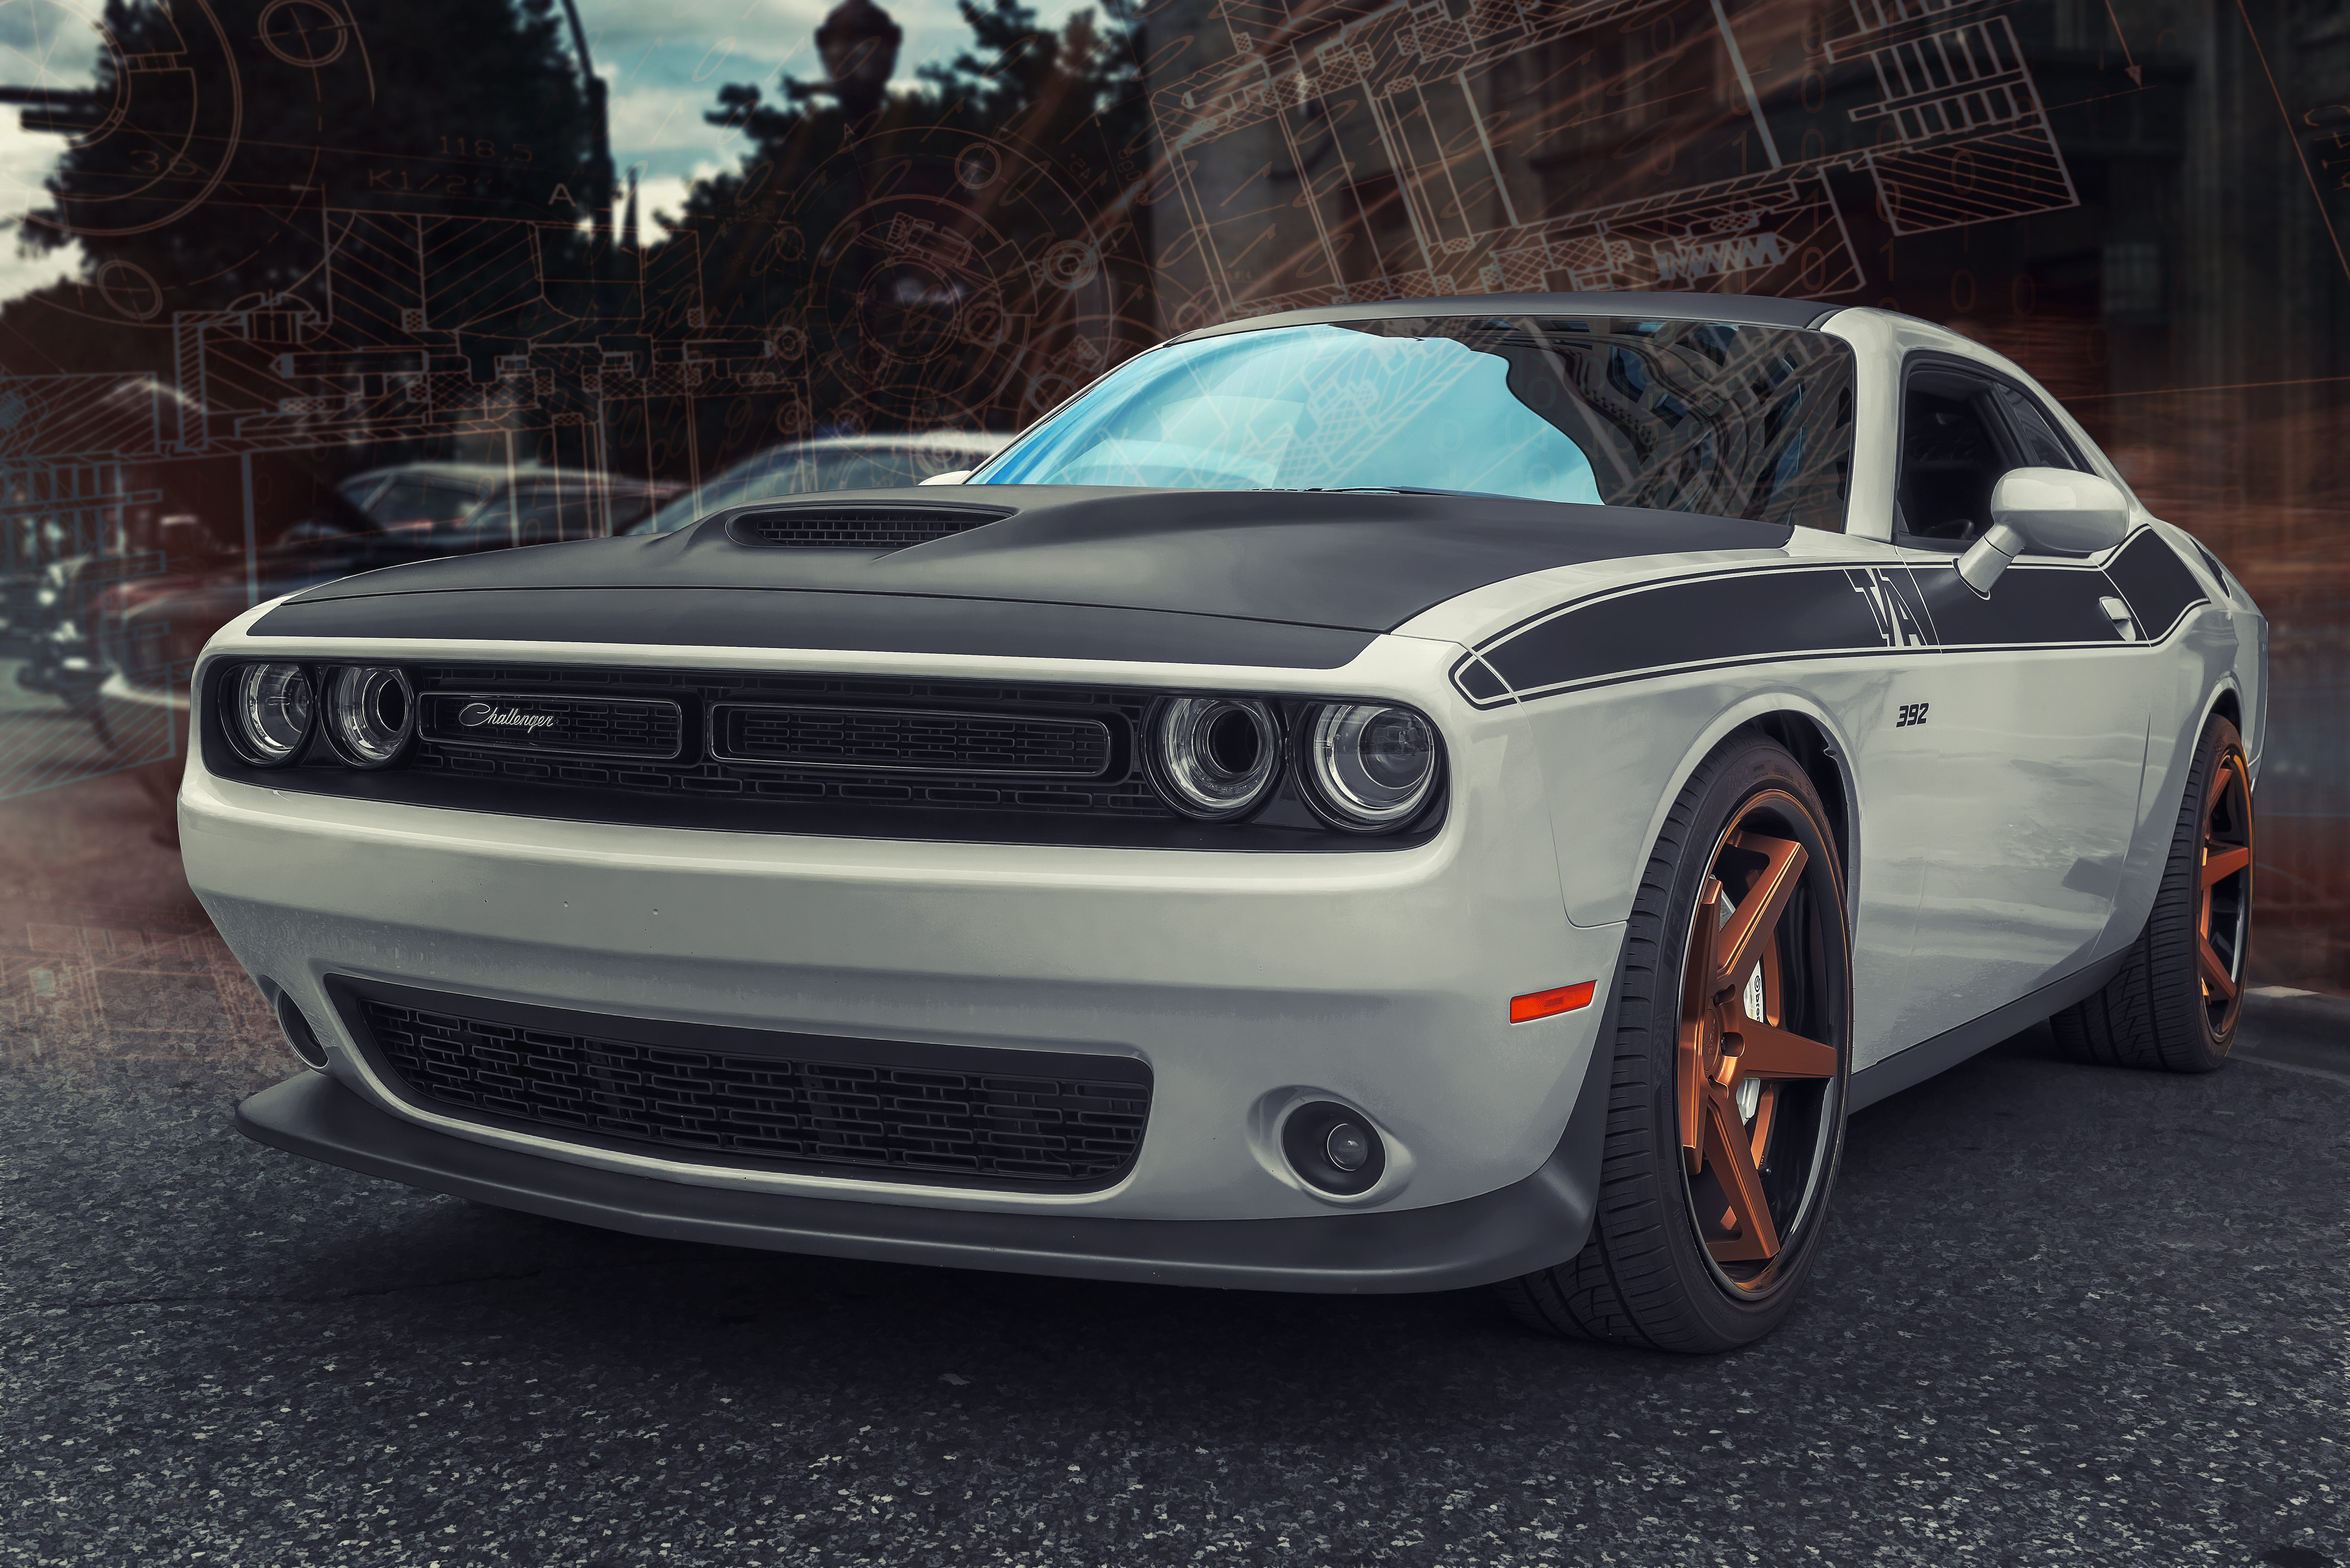
geotagged, north carolina, united states, usa, 8 Cylinder, American Muscle Car, auto, Auto Museum, automobile, automotive photography, Automotive Portrait, BuzSim, Caldwell County, Caldwell County NC, Caldwell County North Carolina, car, Car Meet, car photo, car photography, car show, challenger, coche, dodge challenger, Dodge Challenger 392 Hemi, Downtown Lenoir, Downtown Lenoir NC, Downtown Lenoir North Carolina, Lenoir, Lenoir Cruisers, Lenoir NC, Lenoir North Carolina, mopar, Mopar Family, Mopar Nation, muscle car, NC Car Show, Nikon D800, North Carolina Car Show, performance car, photoshop, Photoshop Car, Photoshop Lens Blur, photoshopped, sports car, Topaz BuzSim Effect, Topaz Filter, Topaz Simplify, Topaz Software, v8, van, vehicle, vendimia, voiture, white car, motor vehicle, automotive design, rim, automotive wheel system, wheel, automotive exterior, personal luxury car, classic car, hood, bumper, luxury vehicle, compact car, mid size car, supercar, dodge, full size car, city car